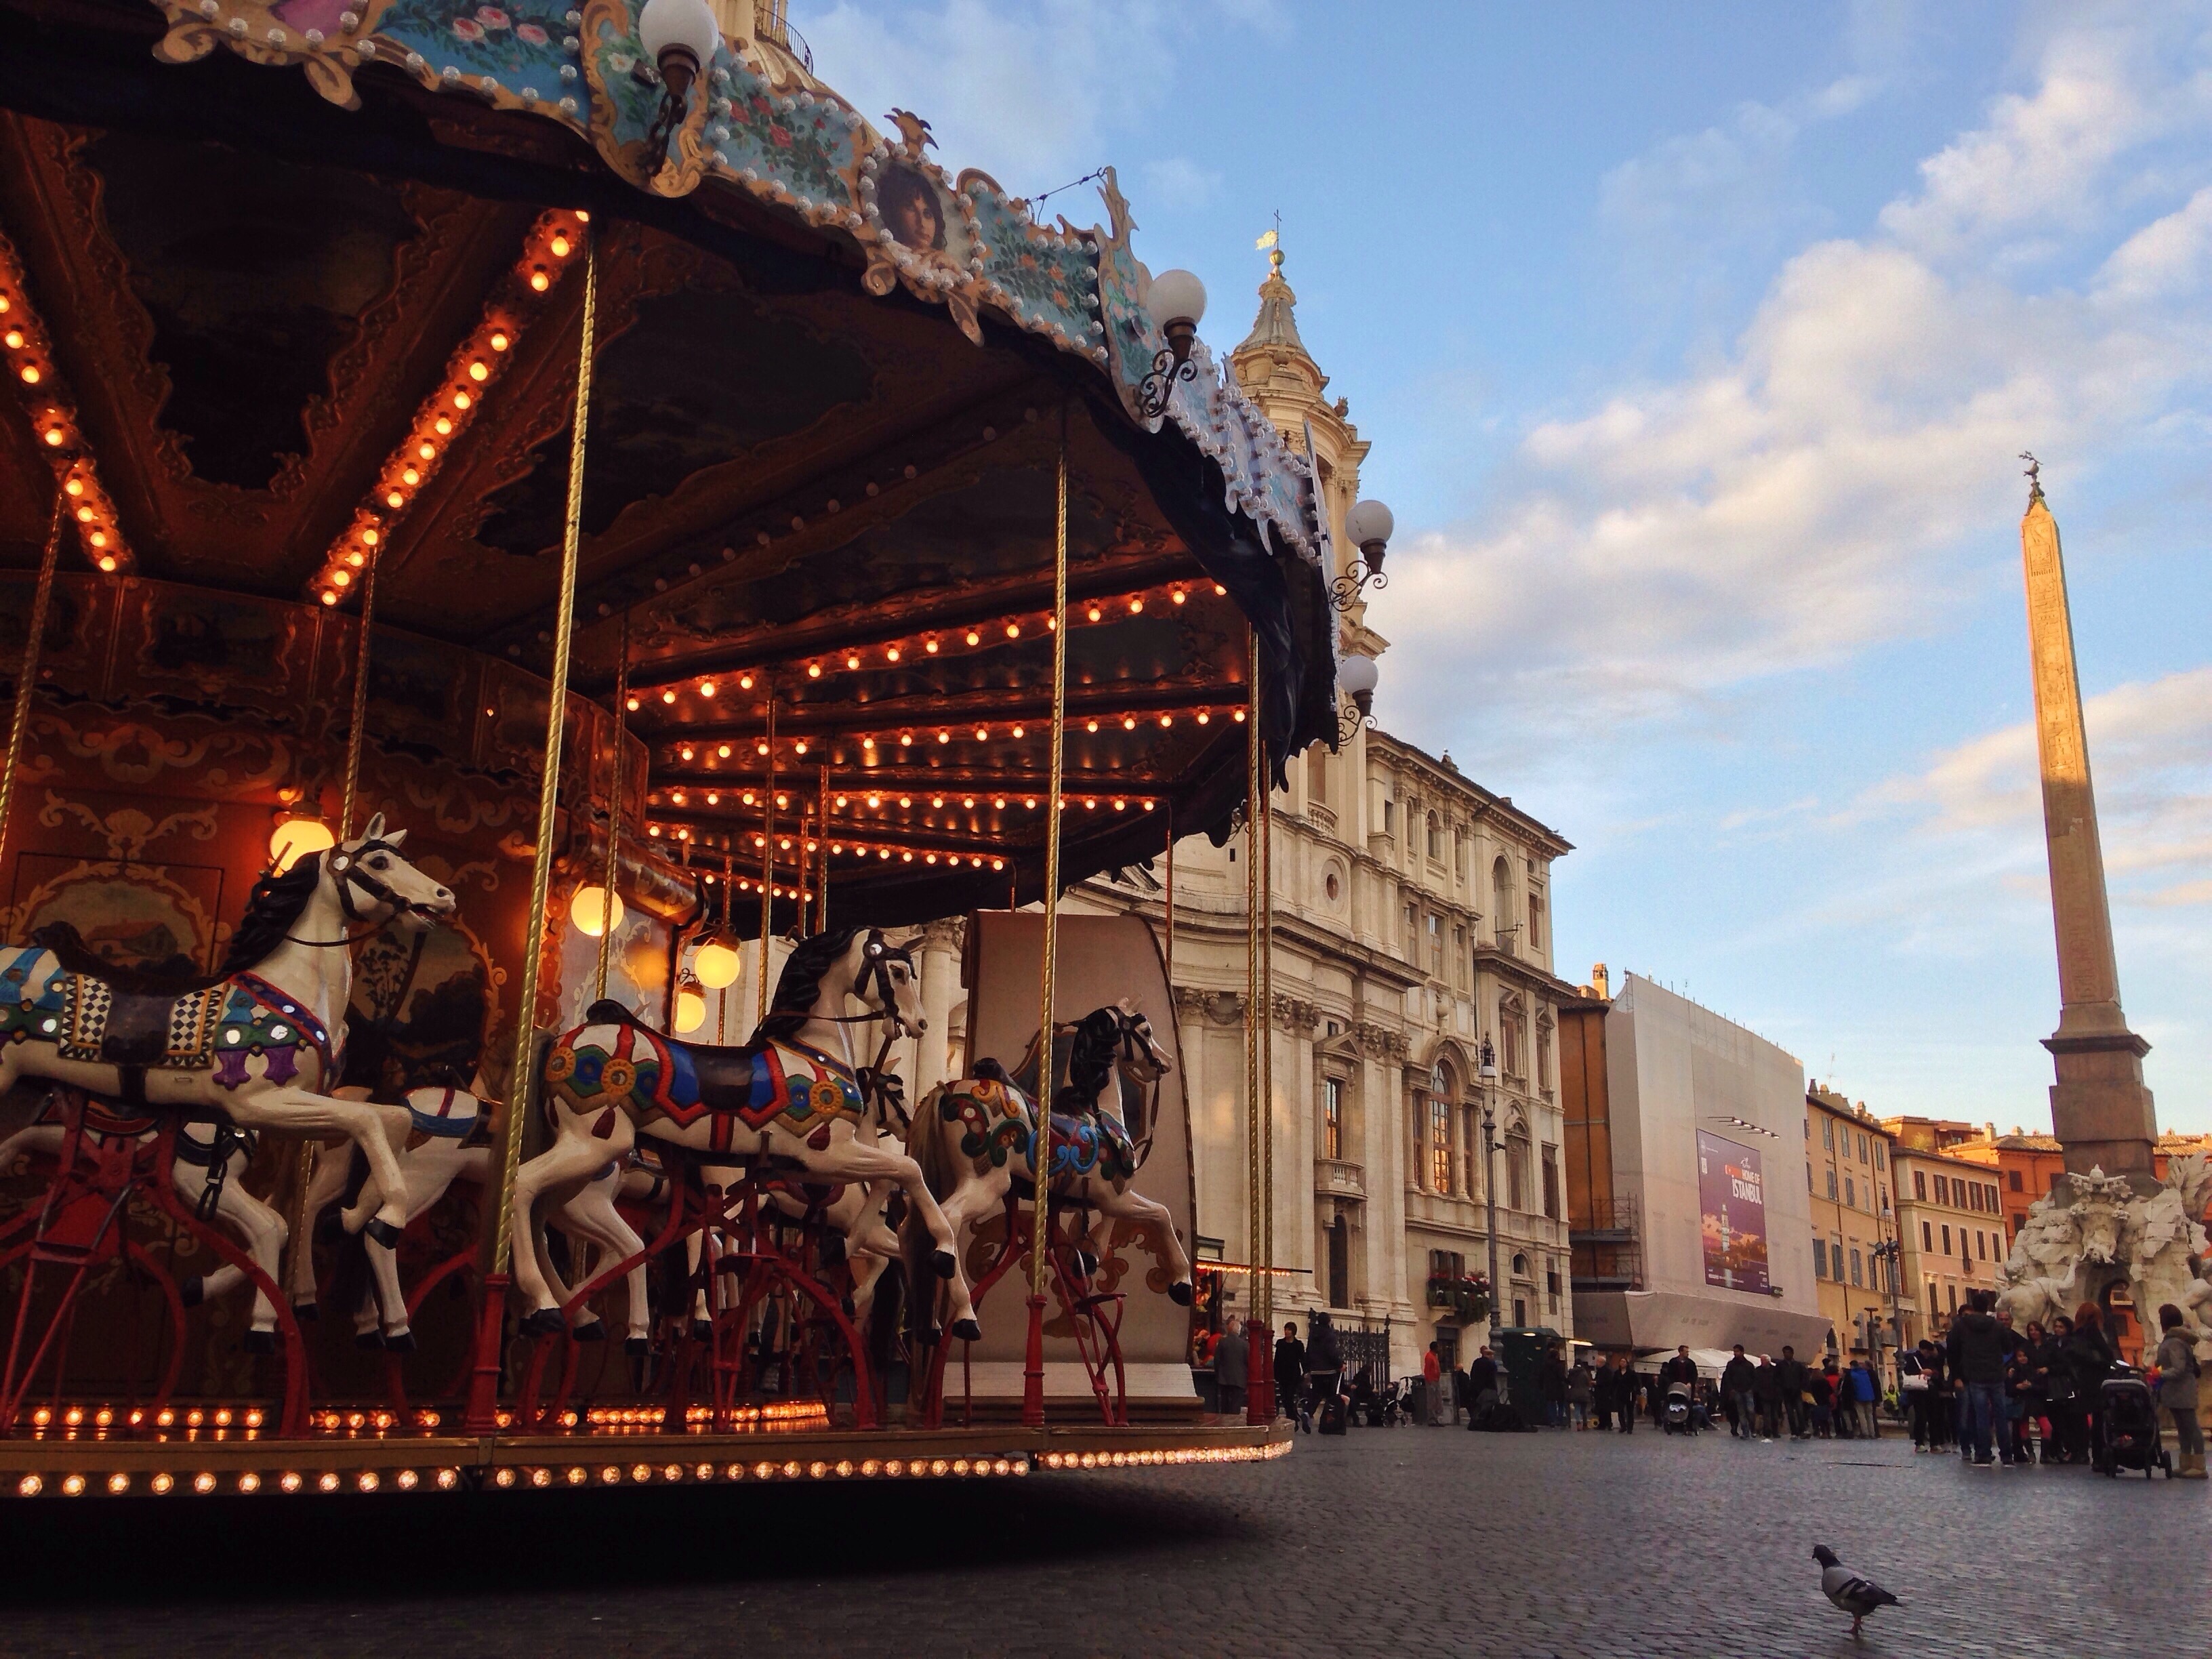
amusement park, landmark, tourism, amusement ride